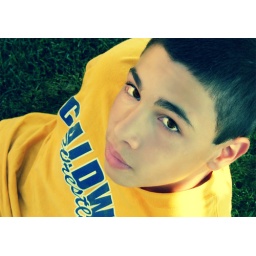
taken last year....  My son's friend sitting in the grass after registering for school.